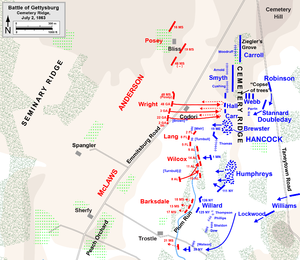
Cadmus Marcellus Wilcox est un officier de carrière de l'armée des États-Unis qui a servi lors de la guerre américano-mexicaine et aussi un général confédéré au cours de la guerre de Sécession.